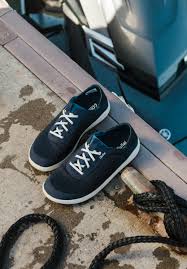
Label: Boat